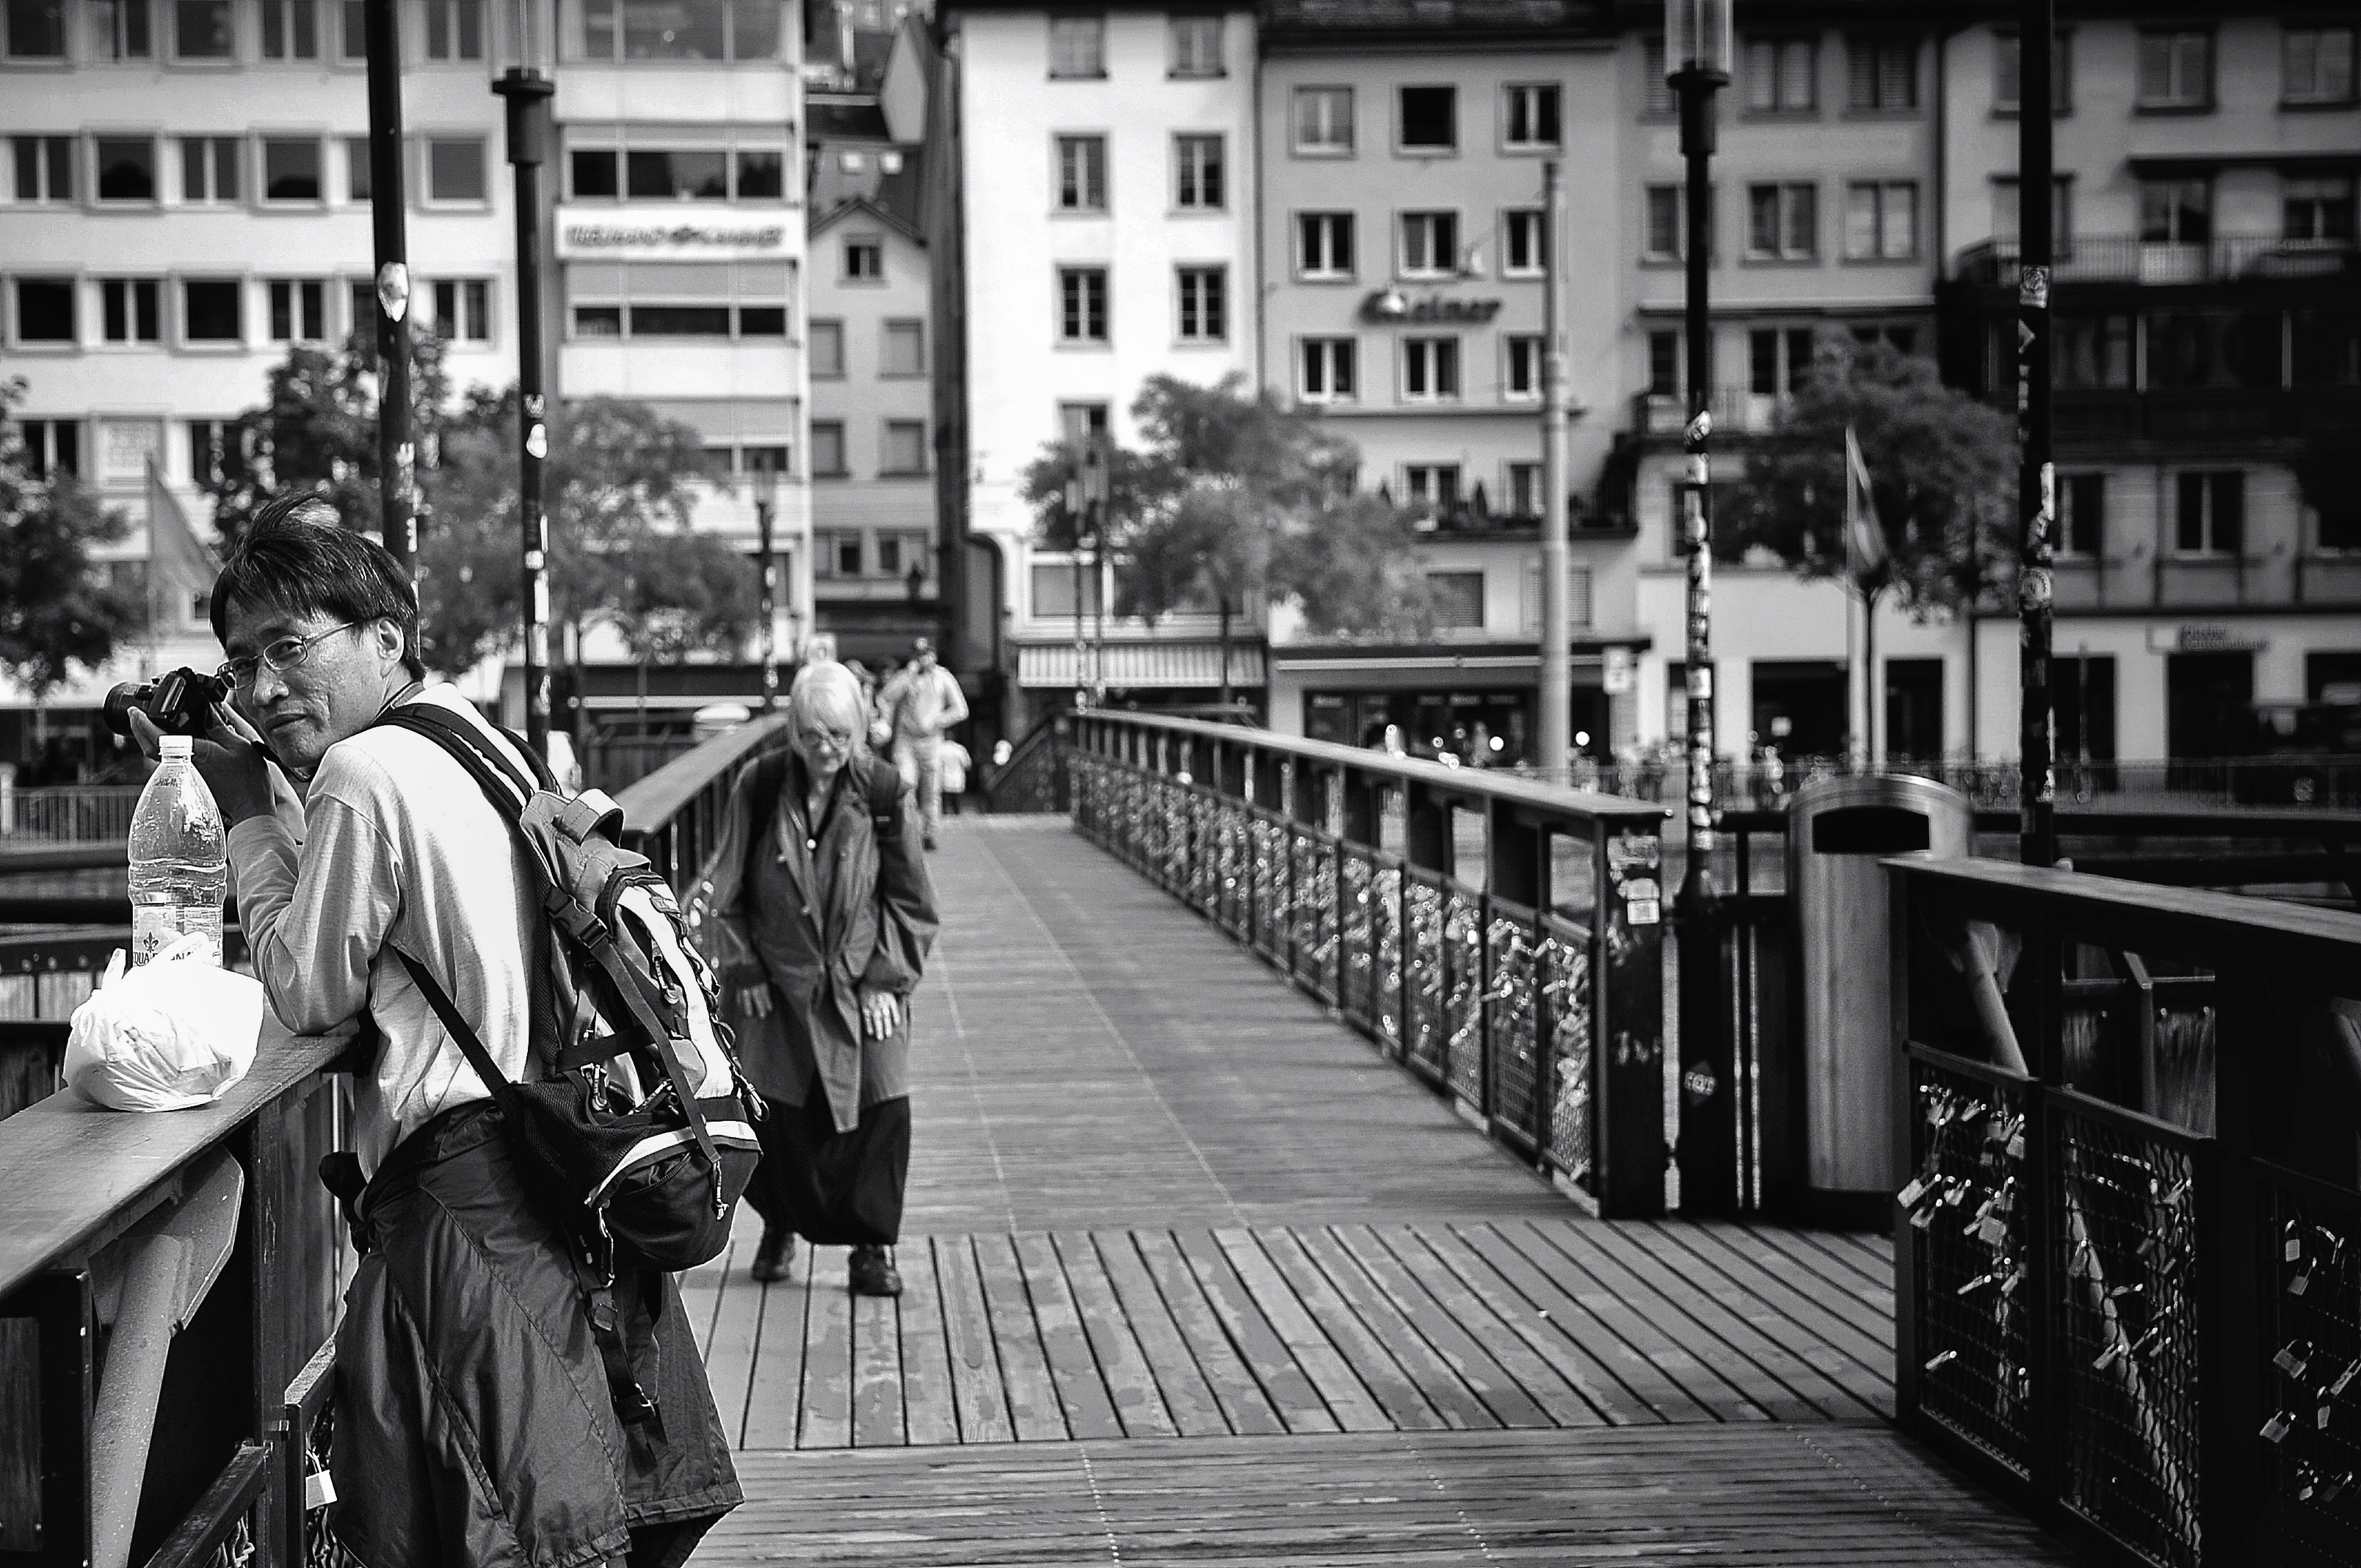
pedestrian, black and white, people, road, white, street, photography, city, backpacker, nikon, black, monochrome, streetphotography, bw, blackandwhite, infrastructure, swiss, photograph, schweiz, switzerland, strasse, zurich, blancoynegro, schwarzundweiss, streetscene, streetpix, thomas8047, onthestreets, d300s, streetphotographer, streetartstreetlife, 175528, z ri, oldwomen, urban area, monochrome photography, film noir